Roza Otunbayeva

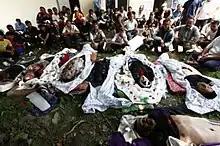
Victims of Kyrgyz-Uzbek ethnic clashes of 2010

In June 2010, a bloody conflict broke out between ethnic Uzbeks and Kyrgyz in southern Kyrgyzstan, during which more than 400 people died and thousands of people lost their homes.